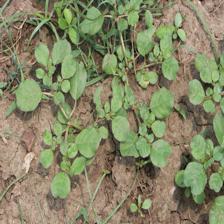
Label: BroadLeafWeed